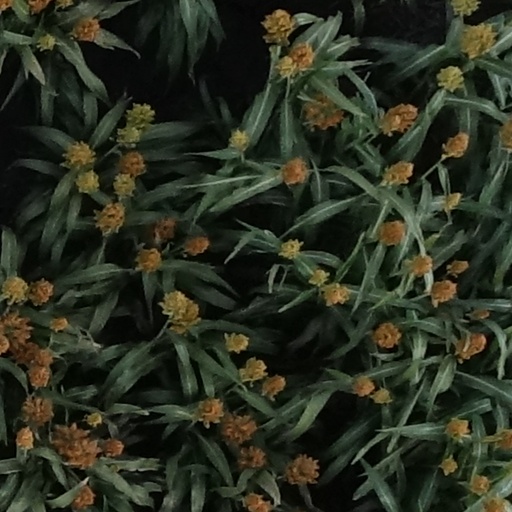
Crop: sorghum